Lady Beatrix Stanley

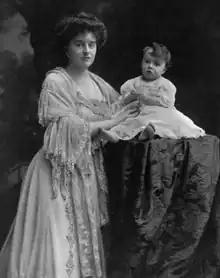
Stanley and her daughter Barbara posing for the cover of Country Life (Magazine)

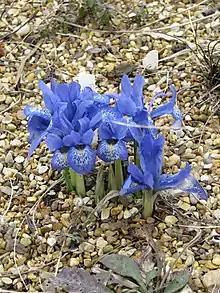
The Lady Beatrix Stanley Iris

Lady Beatrix Stanley, CI CBE (6 January 1877 – 3 May 1944) was an English aristocrat, horticulturalist, and botanical artist who drew plants native to India. She had multiple flower strains named after her, most notably an iris and snowdrop. She was also a writer and was editor of a Royal Horticultural Society publication, "The New Flora and Fauna" in the 1930s.